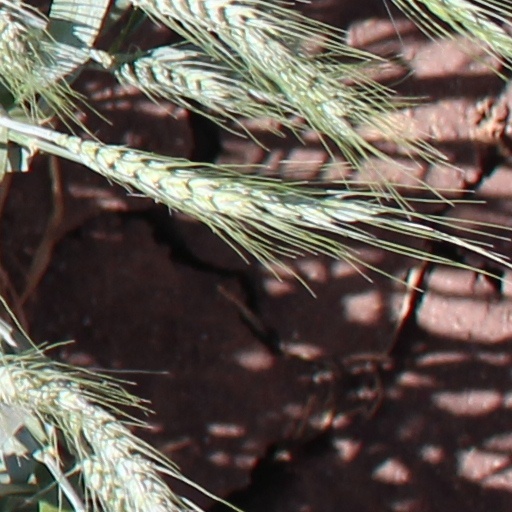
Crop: wheat